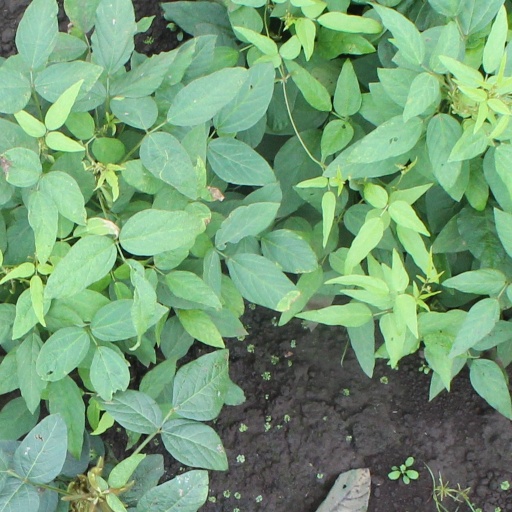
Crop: soybean